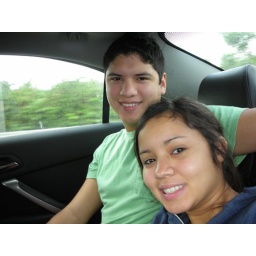
in the car on the road to Key West